USS Theodore Roosevelt (ID-1478)

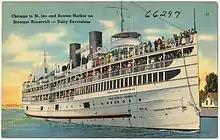
A color postcard depicting the "Theodore Roosevelt" in scheduled service on Lake Michigan

SS "Theodore Roosevelt" was a passenger steamer built in 1906 at Toledo, Ohio, by the Toledo Shipbuilding Company, and operated commercially on Lake Michigan. Ordered taken over by the U.S. Navy on 6 April 1918 for World War I service as a troop transport, she was acquired by the United States Navy from the Roosevelt Steamship Company sometime in the spring of 1918, assigned Identification Number (Id. No.) 1478, and fitted out as a troop transport during the summer and fall of 1918. Though some sources suggest that "Theodore Roosevelt" served in a non-commissioned capacity in the Navy, the fact that the 1919 "Navy Directory" lists Lieutenant Harry D. Irwin, USNRF, as ""...comdg U.S.S. Roosevelt..."" is a strong indication that she was in fact commissioned as USS "Theodore Roosevelt" (ID-1478) during 1918.